Tulsa Fire Alarm Building

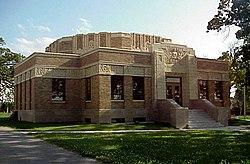
Tulsa Fire Alarm Building in 2007

The Tulsa Fire Alarm Building is a historic Art Deco building at 1010 East Eighth Street in the Pearl District of Tulsa, Oklahoma. It was built in 1931 and served as the central reporting station for the Tulsa Fire Department. Fires were reported from alarm boxes spread around town to this building and the firemen in this building would alert the fire station closest to the fire. At the time of its construction, this system was the best available alarm system. The building is just east of the Inner Dispersal Loop in Tulsa's Pearl District.